Chaurchan

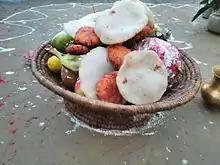
Prasad of Chaurchan Puja

In the Chaurchan Puja, the fasting is observed for the whole day. Married women in Mithila clean the courtyard of their houses by smearing it with cow dung. After that some local religious pictures are drawn at the place where the puja will be performed with Pithar made of raw rice and some vermilion are placed on them. Various types of dishes, kheer, sweets, fruits, curd are served on large banana leaves in the courtyard. After that in the evening fasting women turn towards the west and offer Arghya to the lord moon. One by one, keeping the bowl of sweets, dishes, curd, banana, fruits etc, in their hand is offered to the moon by chanting mantras.